Christian Rakovsky

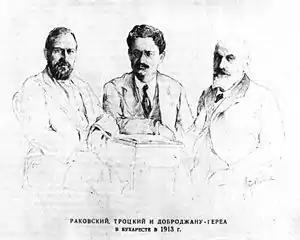

Alongside Mihai Gheorghiu Bujor and Frimu, Rakovsky was one of the founders of the Romanian Social Democratic Party (PSDR), serving as its president.